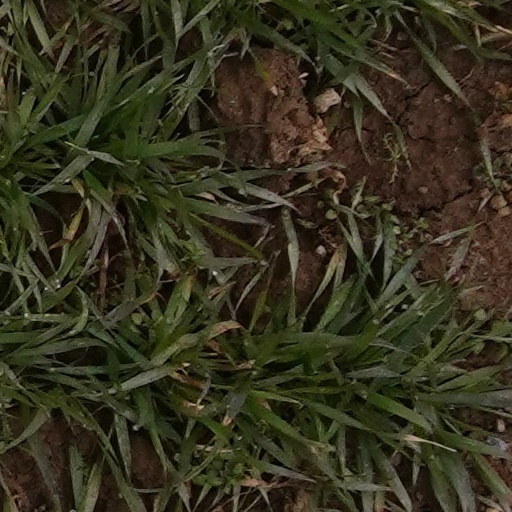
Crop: wheat